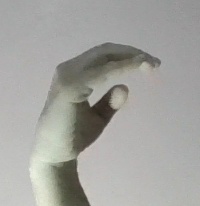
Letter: jeem